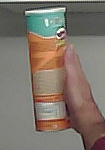
Product: pringles_paprika